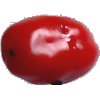
Label: Tomato 2